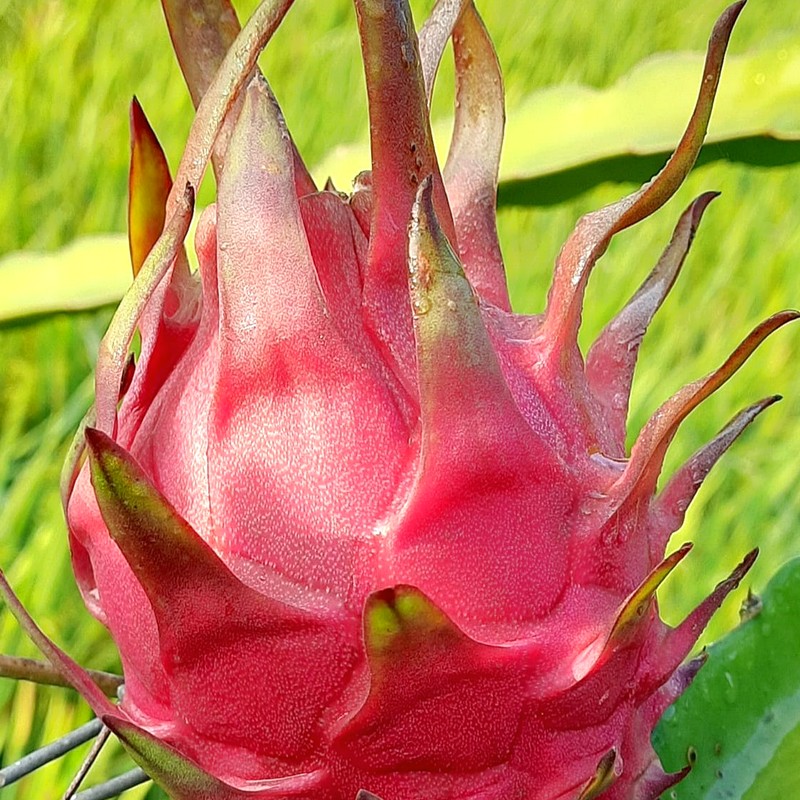
Label: Fresh Dragon Fruit